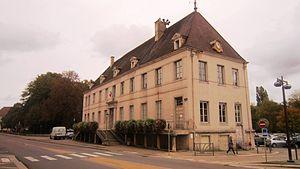
Façade nord de la mairie de Châtillon-sur-Seine.
Le couvent des bénédictines à Châtillon-sur-Seine est un couvent du XVIIᵉ siècle, aujourd’hui désaffecté, situé dans la commune française de Châtillon-sur-Seine en Côte-d'Or. En 1820, le bâtiment devient l’hôtel de ville de la commune et siège de la sous-préfecture. À la suite de la disparition de l’arrondissement de Châtillon-sur-Seine en 1926, il perd cette dernière fonction.
Ce tableau présente la liste de tous les monuments historiques classés ou inscrits dans la ville de Châtillon-sur-Seine, Côte-d'Or, en France.